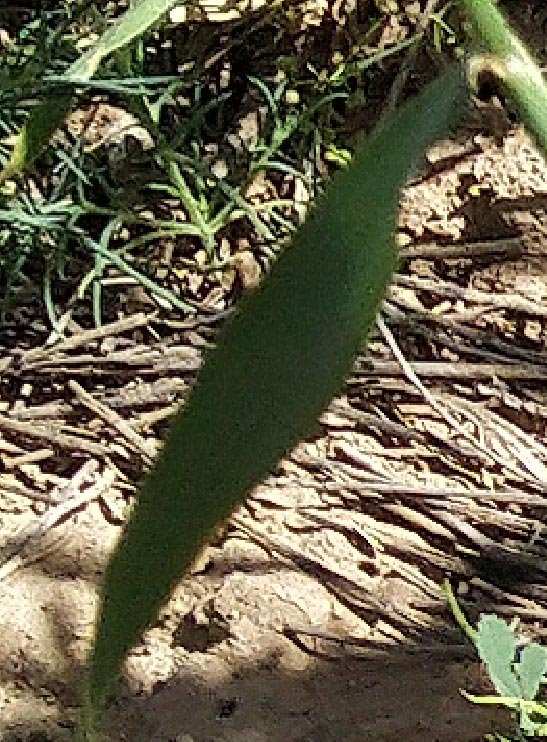
Label: Wheat___Healthy